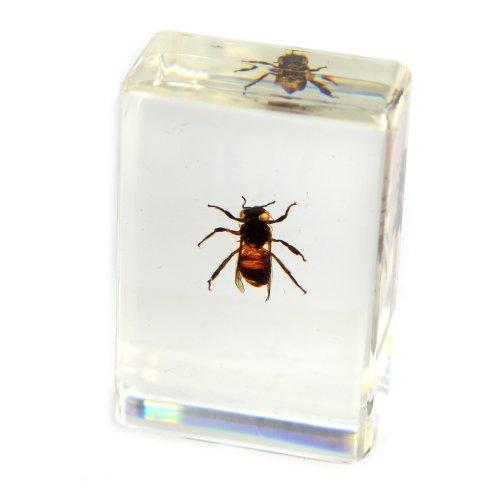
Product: REALBUG Honey Bee Paperweight (1.8x1.1x0.8)
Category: Toys & Games | Novelty & Gag Toys
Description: Real Honey Bee.
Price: $12.94
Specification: ProductDimensions:1.8x1.1x0.8inches|ItemWeight:10pounds|ShippingWeight:1.6ounces(Viewshippingratesandpolicies)|ASIN:B0072B5J06|Itemmodelnumber:PW103|Manufacturerrecommendedage:5-15years